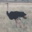
Label: bird